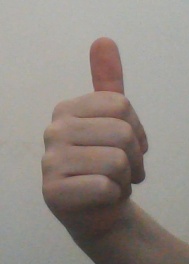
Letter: aleff